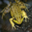
Label: frog